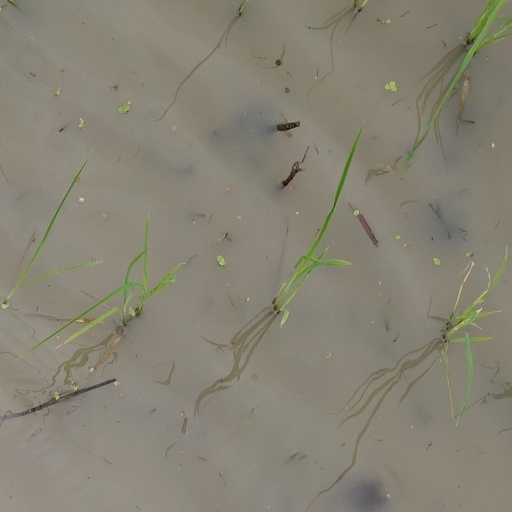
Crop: rice